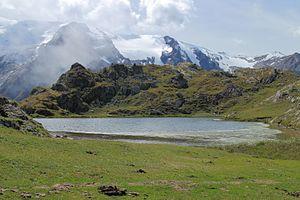
Lac Lérié, La Grave, Frankrijk (2400 m.) Mirror La Meije.
Le sentier de grande randonnée 54 contourne le massif de l'Oisans et le massif des Écrins à travers les départements de l'Isère et des Hautes-Alpes. D'une longueur d’environ 176 km, il traverse le parc national des Écrins avec un dénivelé positif de plus de 12 000 mètres pour la totalité du trajet. Ce sentier de grande randonnée forme une boucle, parcourable en dix à quinze jours pour les randonneurs aguerris. Il est l'un des trois sentiers de grande randonnée des Alpes françaises, les deux autres étant ceux du Mont-Blanc et de la Vanoise.
Le plateau d'Emparis est un plateau situé à plus de 2 000 m d'altitude sur les départements français de l'Isère et des Hautes-Alpes. Appartenant au massif des Arves dans les Alpes françaises, il fait face au massif des Écrins et notamment à La Meije. Il se trouve sur les communes de Besse, Mizoën et La Grave.